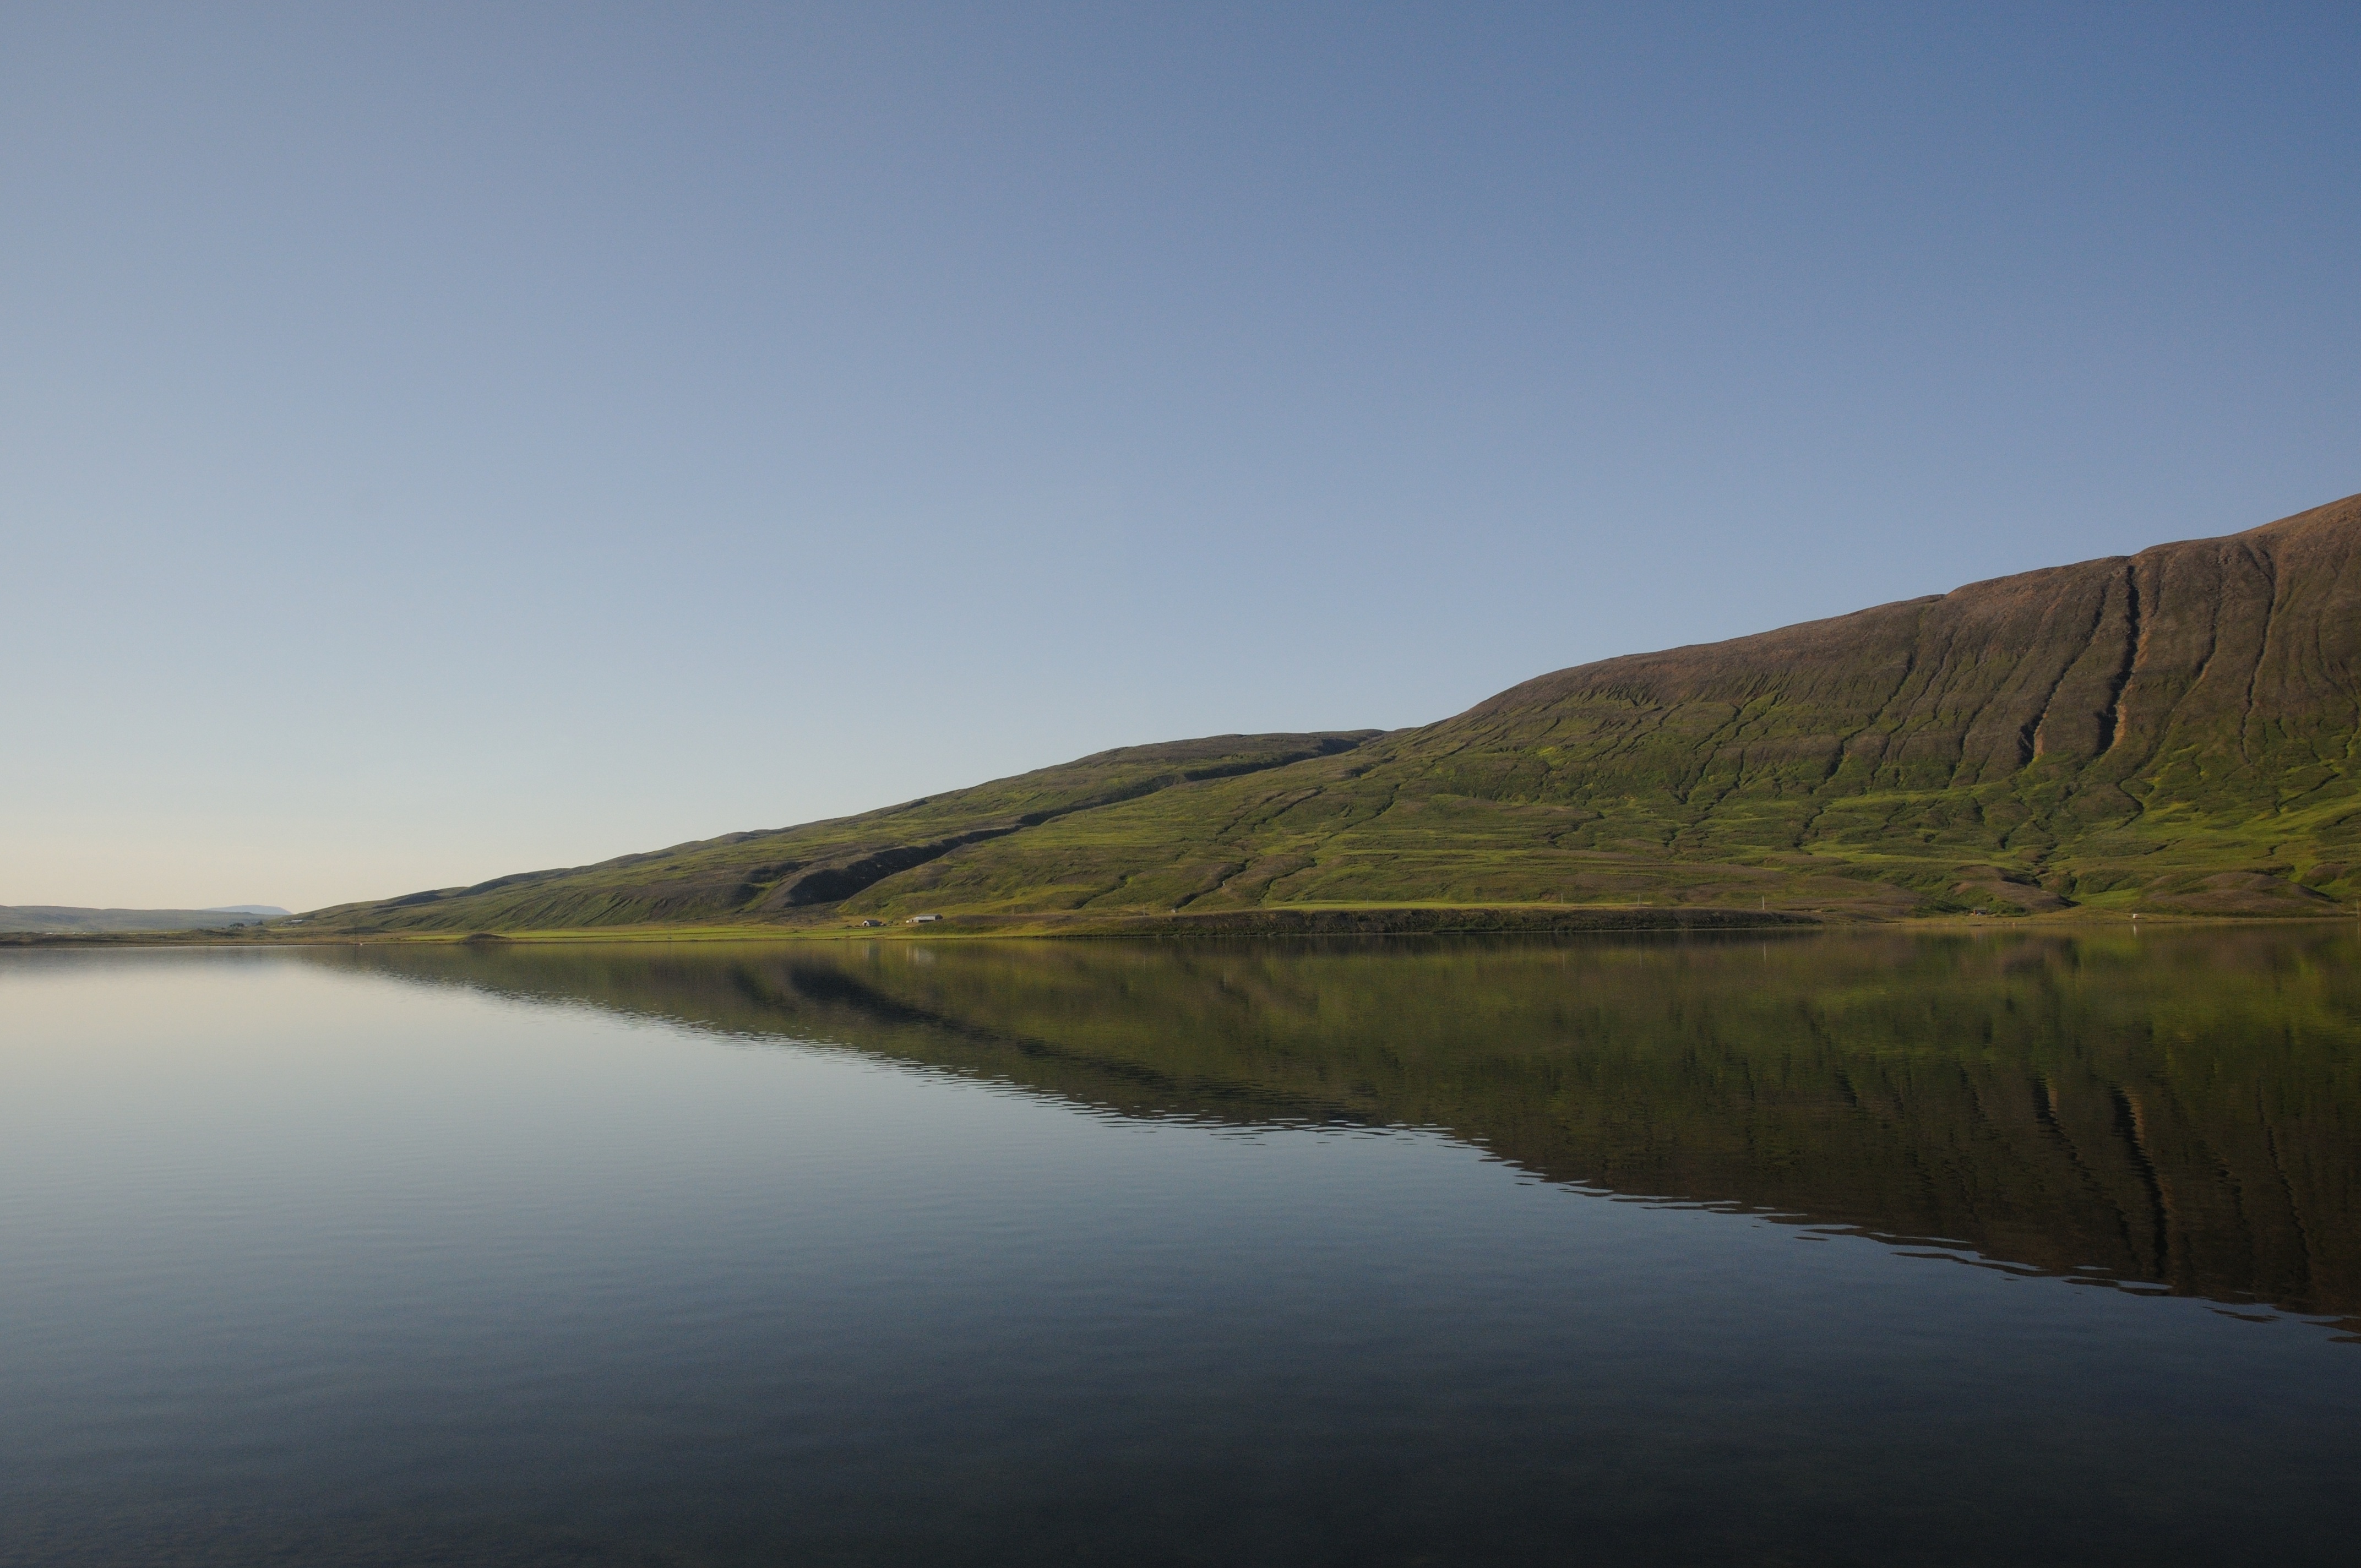
landscape, water, nature, wilderness, mountain, morning, hill, lake, river, reflection, reservoir, body of water, loch, landform, atmospheric phenomenon